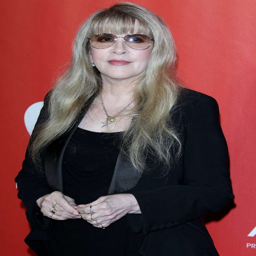
award category honoring heartland rock artist